Pantingan River massacre

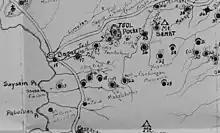
Portion of Bataan disinterment map highlighting the site of the Pantingan Massacre

The Pantingan River massacre (Filipino: "Pagpatay sa Ilog Pantingan") was the mass execution of Filipino and American officers and non-commissioned officers Prisoners-of-War by members of the Imperial Japanese Army during the Bataan Death March on April 12, 1942, in Bagac, Bataan. Several hundred soldiers from the Philippine Commonwealth Army's 1st, 11th, 71st, and 91st Divisions on the march to the north of Mount Samat where the Pantingan River crosses the Pilar-Bagac Road were taken to the riverside. Most of them were hog tied with telephone wire, shot, bayoneted or beheaded by the Imperial Japanese Army.